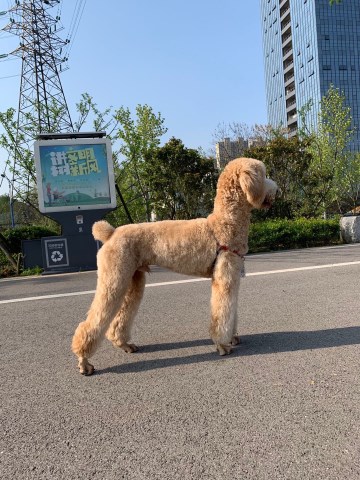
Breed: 316-n000118-standard_poodle